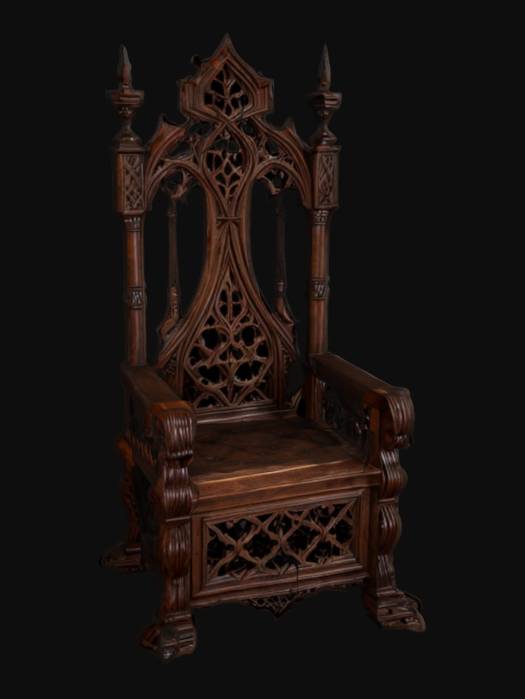
미적 점수 (1~10점): 4